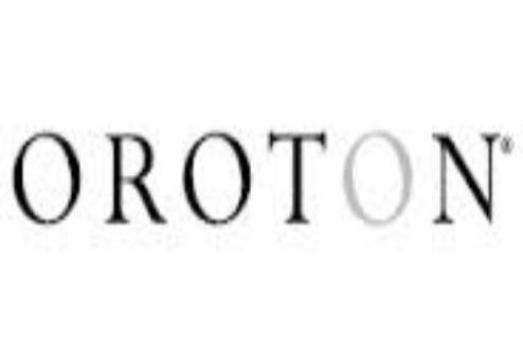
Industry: Clothes